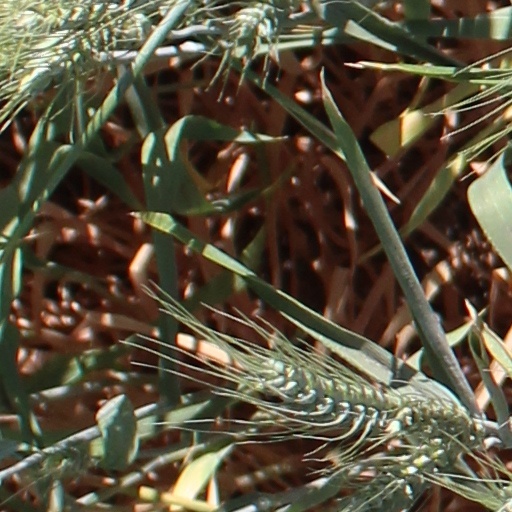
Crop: wheat